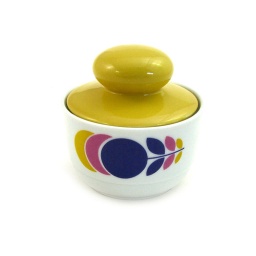
I love the mod flower pattern on this porcelain sugar bowl made by the German company Seltmann Weiden.